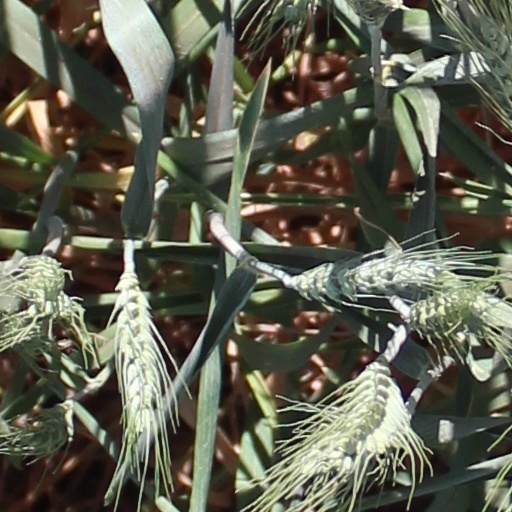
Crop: wheat